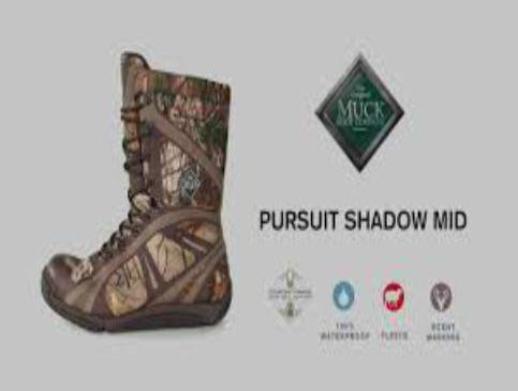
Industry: Clothes